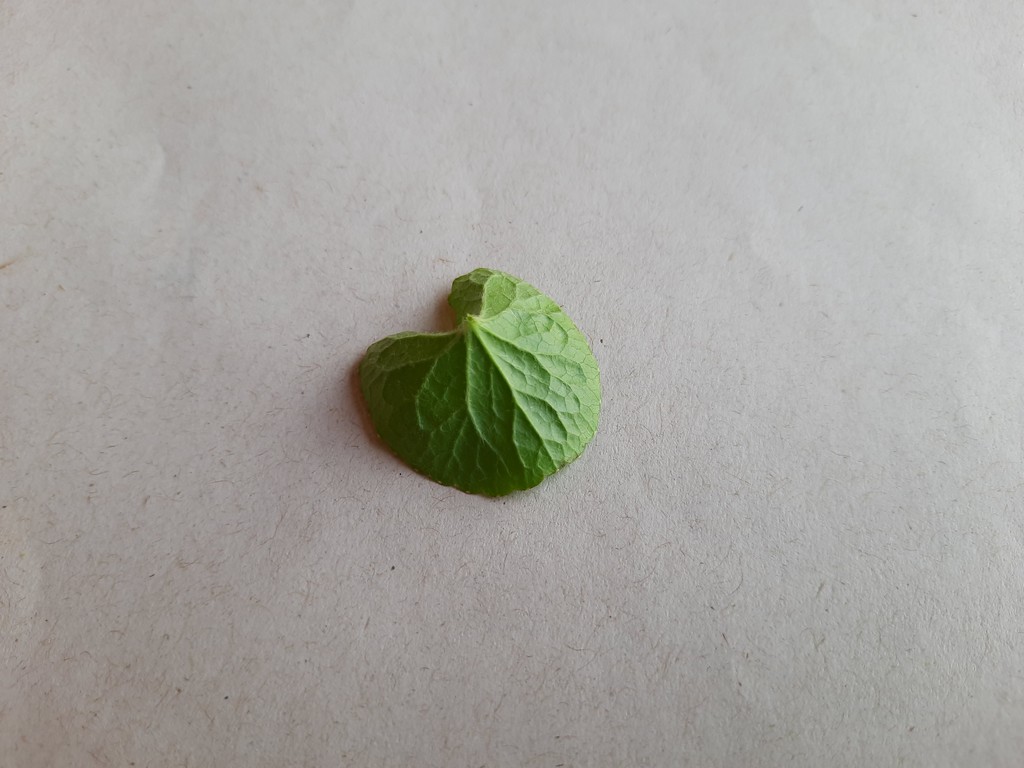
Label: Healthy